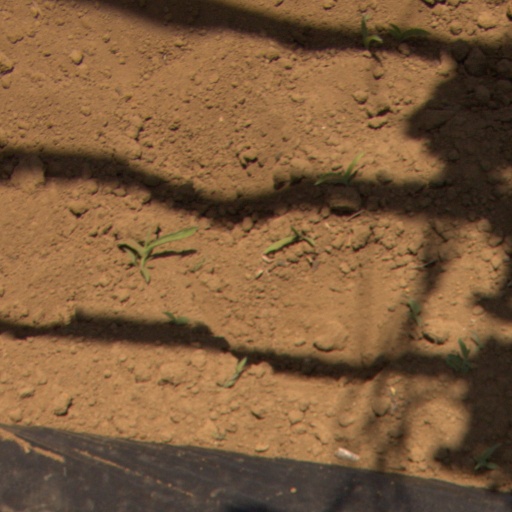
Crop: Jerusalem artichoke